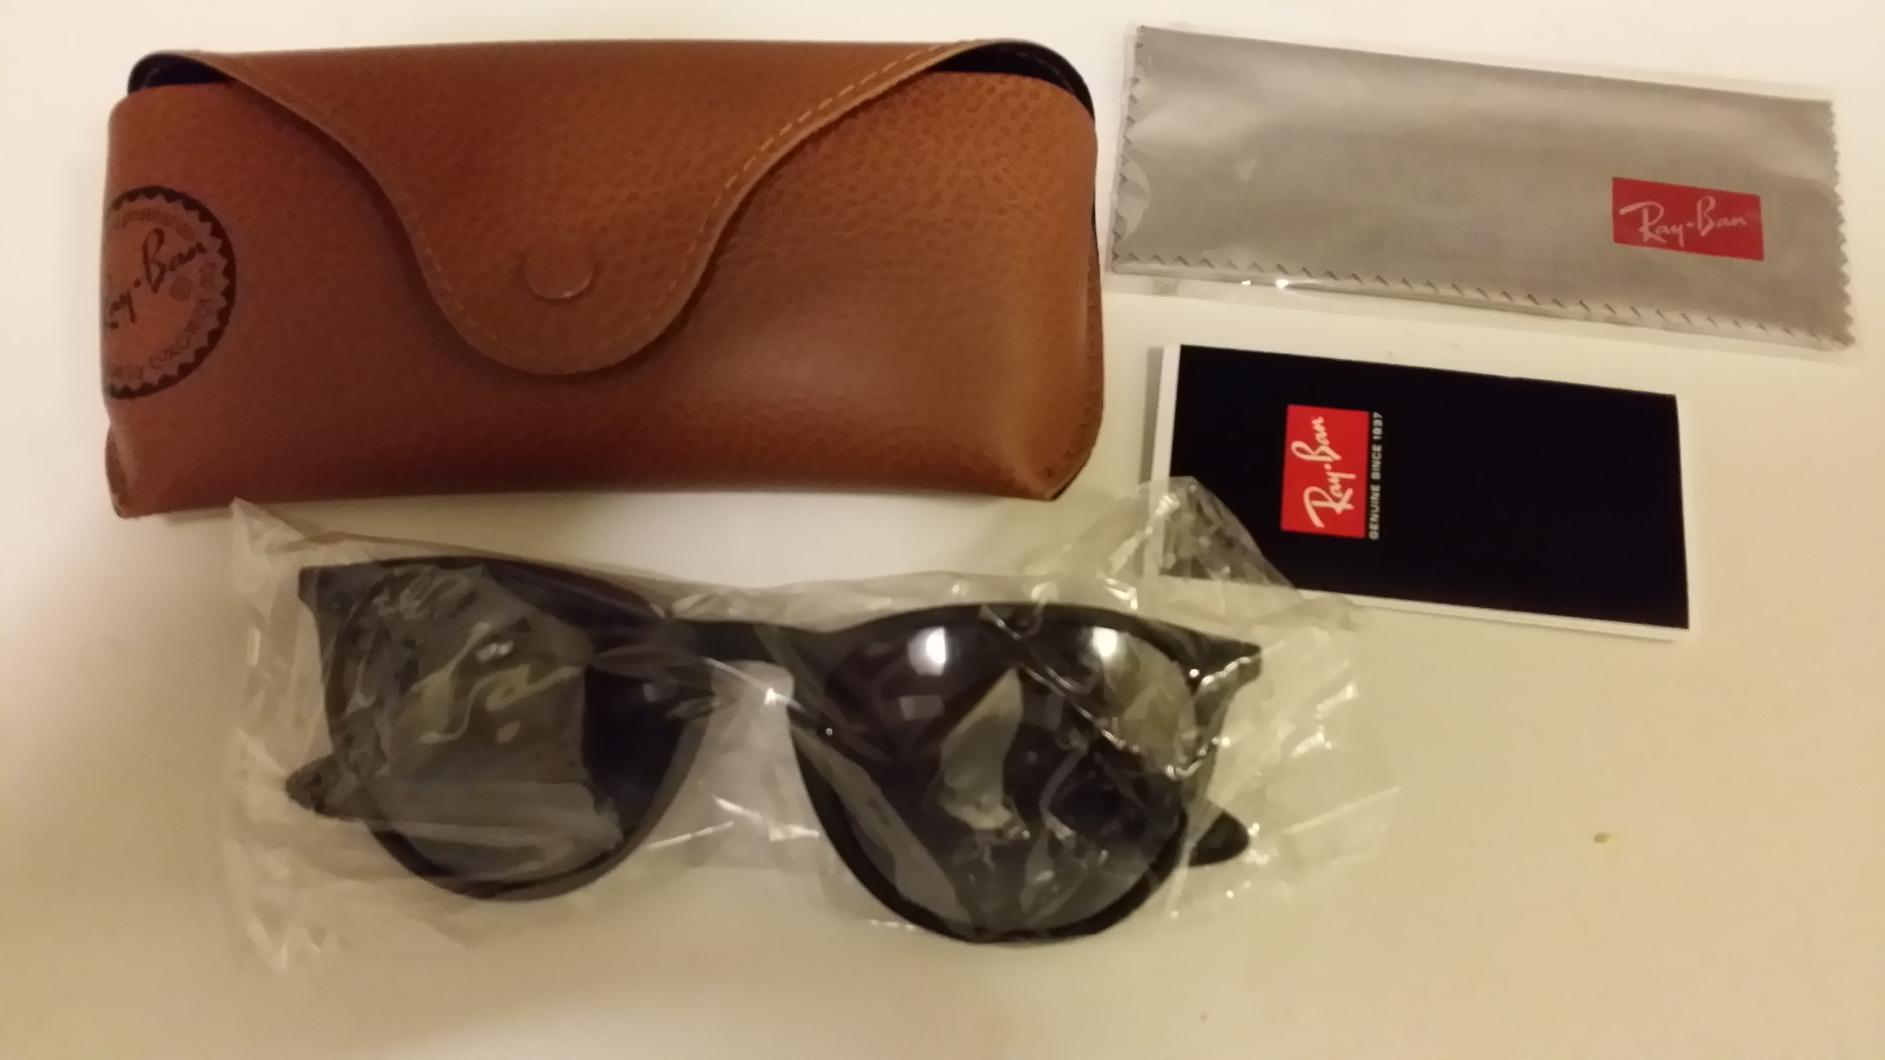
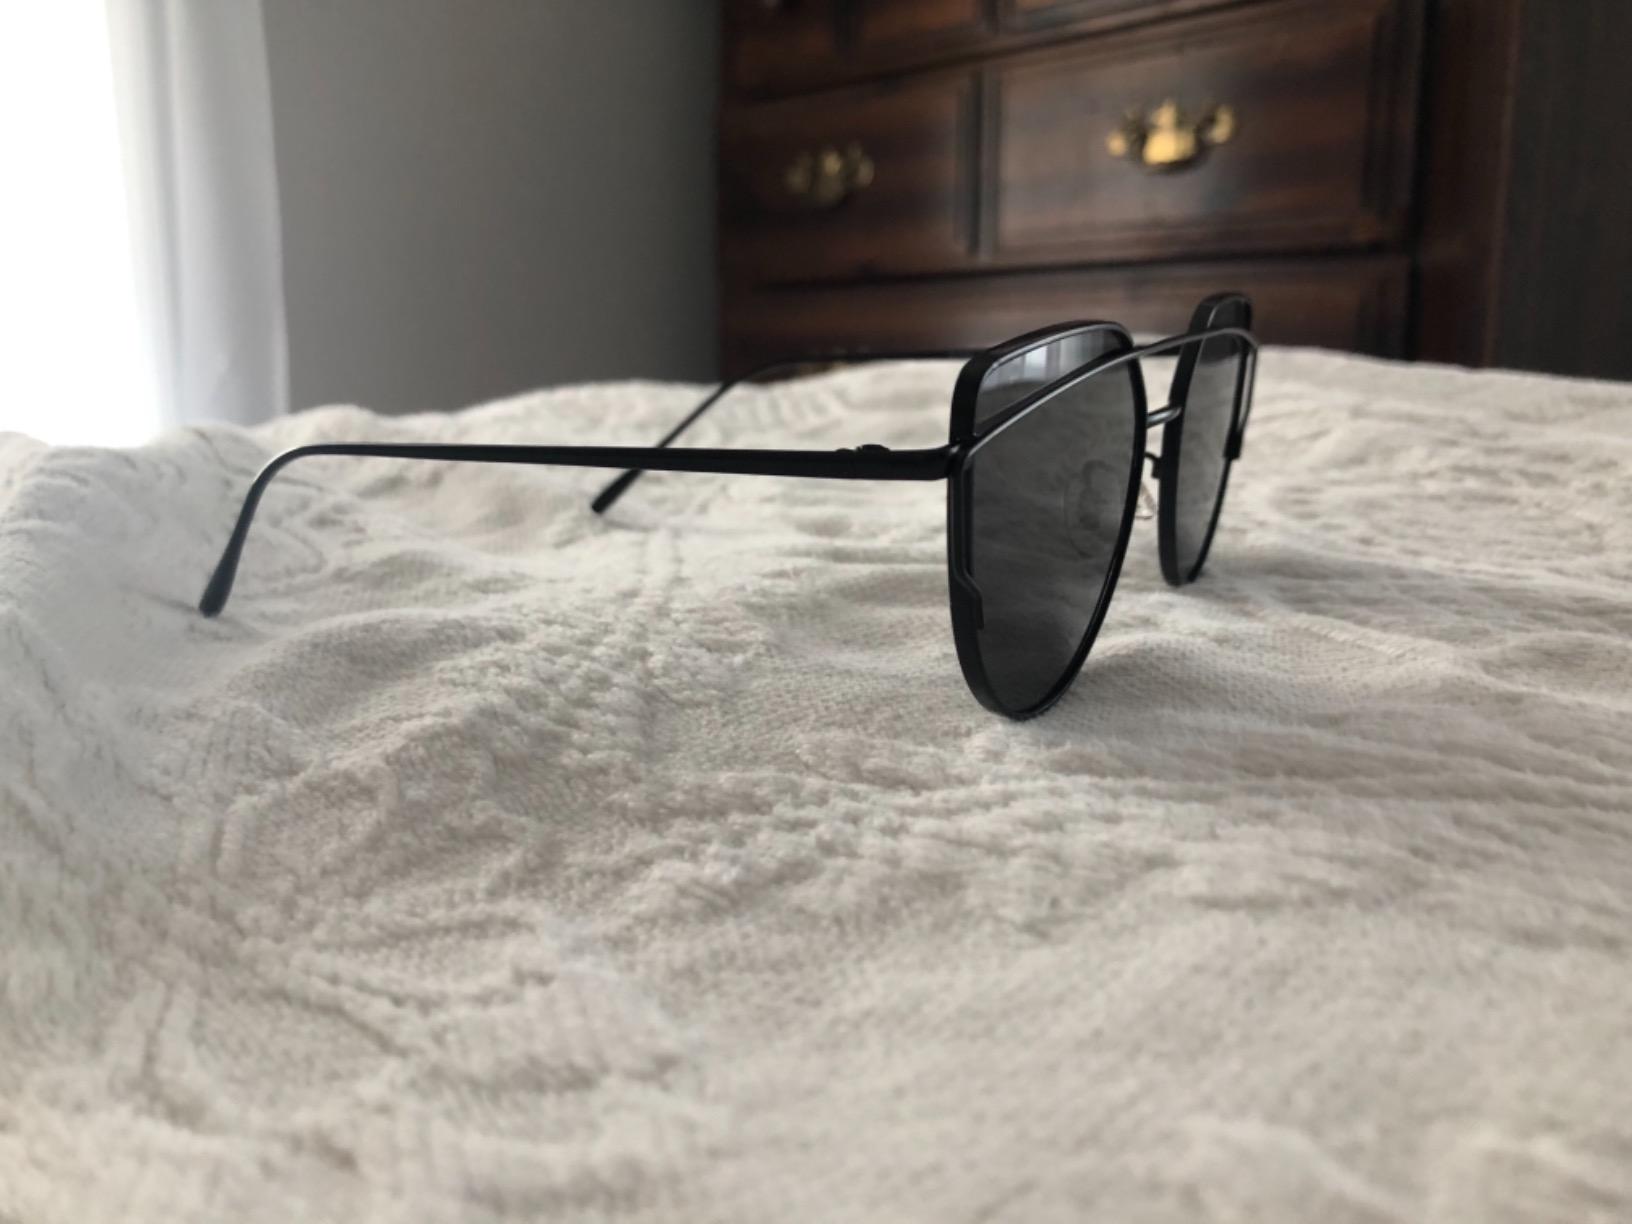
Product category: accessories_sunglasses
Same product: no